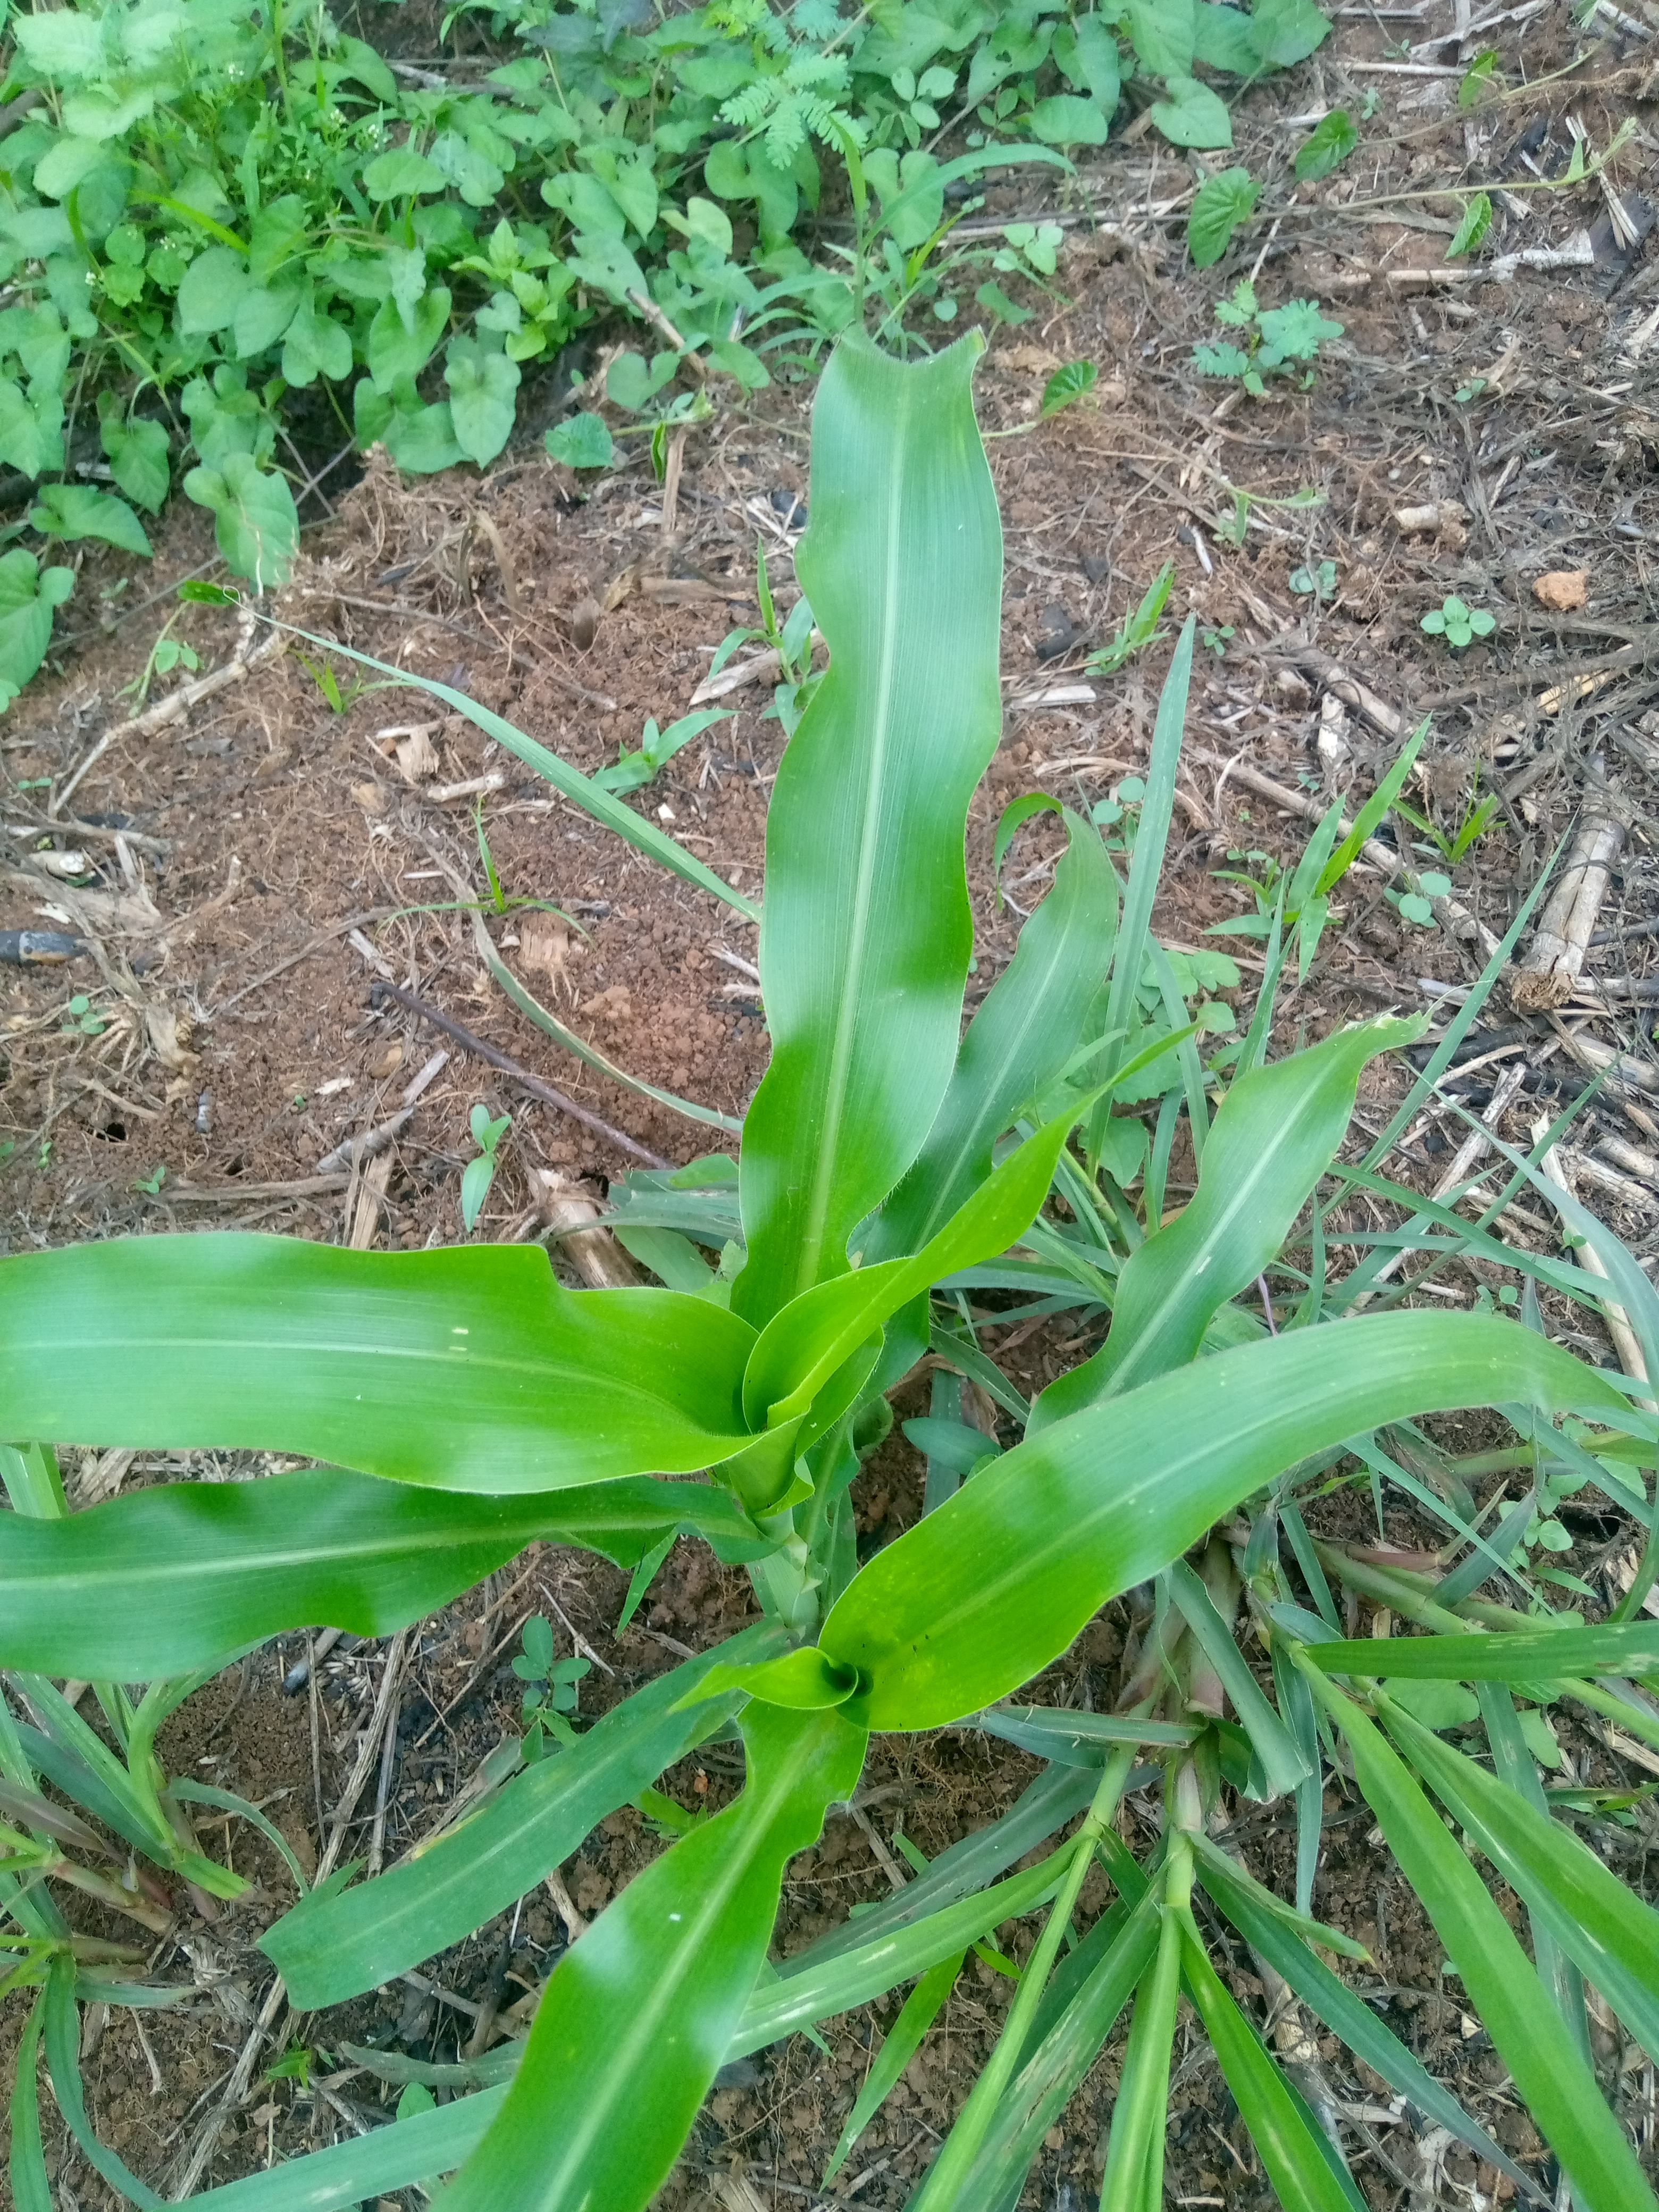
Label: spodoptera_frugiperda